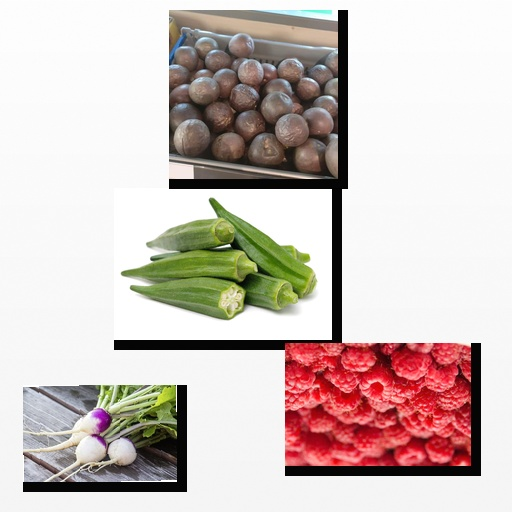
Food items: okra, raspberry, passion_fruit, turnip